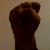
The image shows a hand gesture representing the letter 'S' in Indian Sign Language.